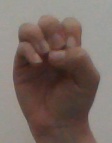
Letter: ha